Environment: real
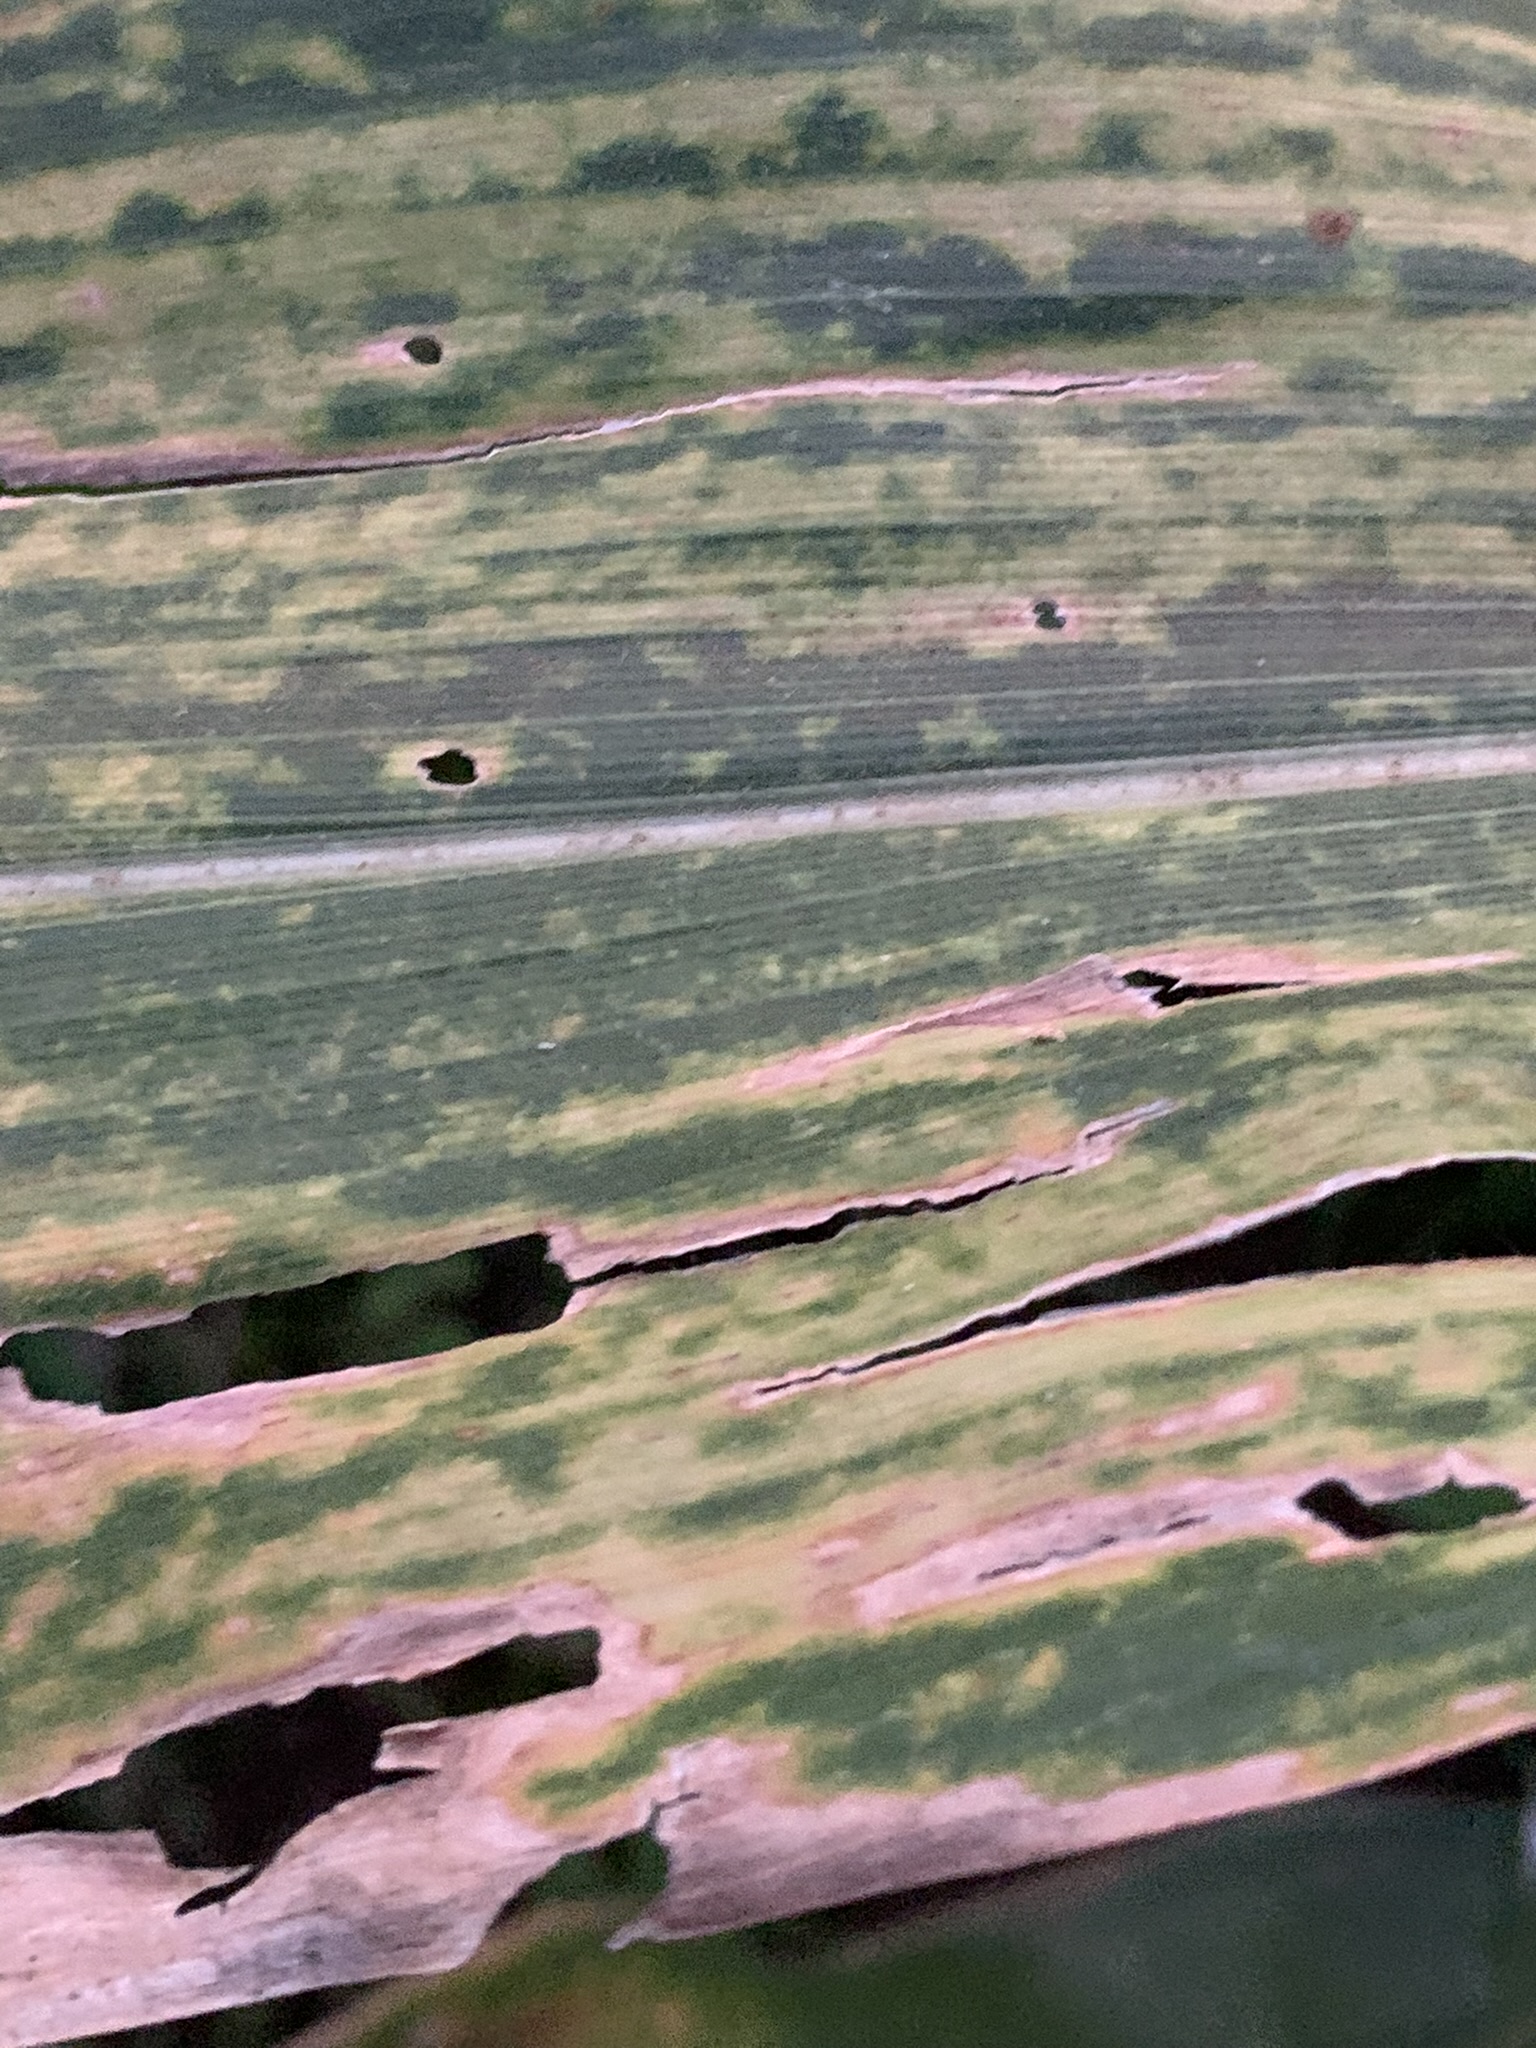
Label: lethal_necrosis